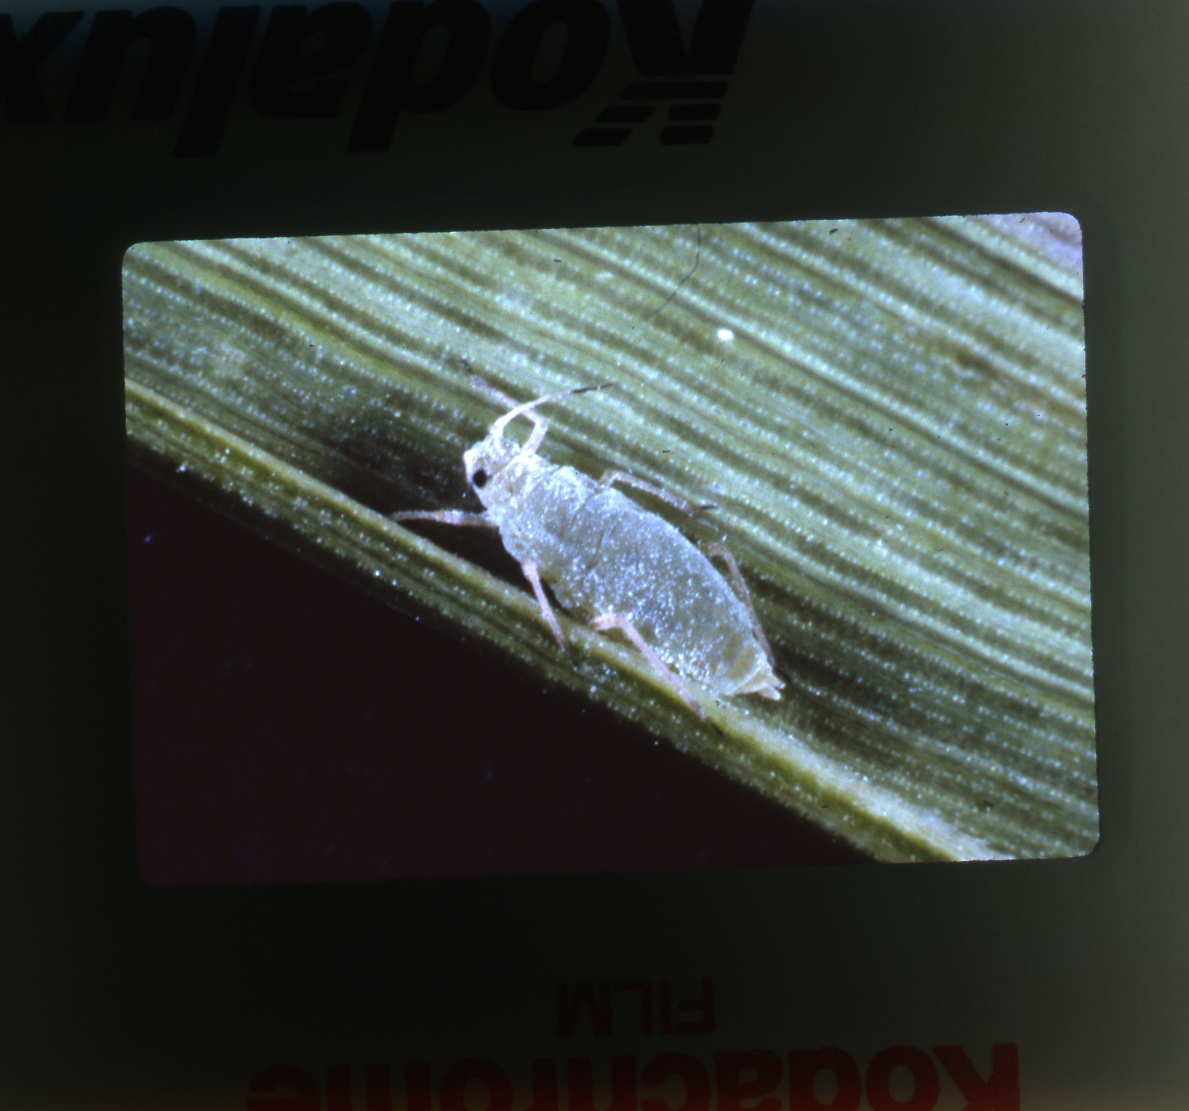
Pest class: russian_wheat_aphid